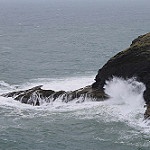
Scene: Outdoor